Kumarsain

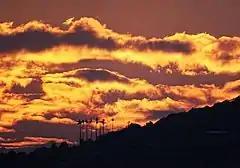
Scenic view after sunset as seen from Kumarsain

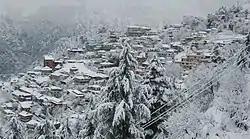
Kumarsain during Snowfall

Tourist attractions around Kumarsain include Narkanda, Kotgarh-Thanedhar, Hatu Peak, Tani Jubbar Lake, Derthu Mata Temple